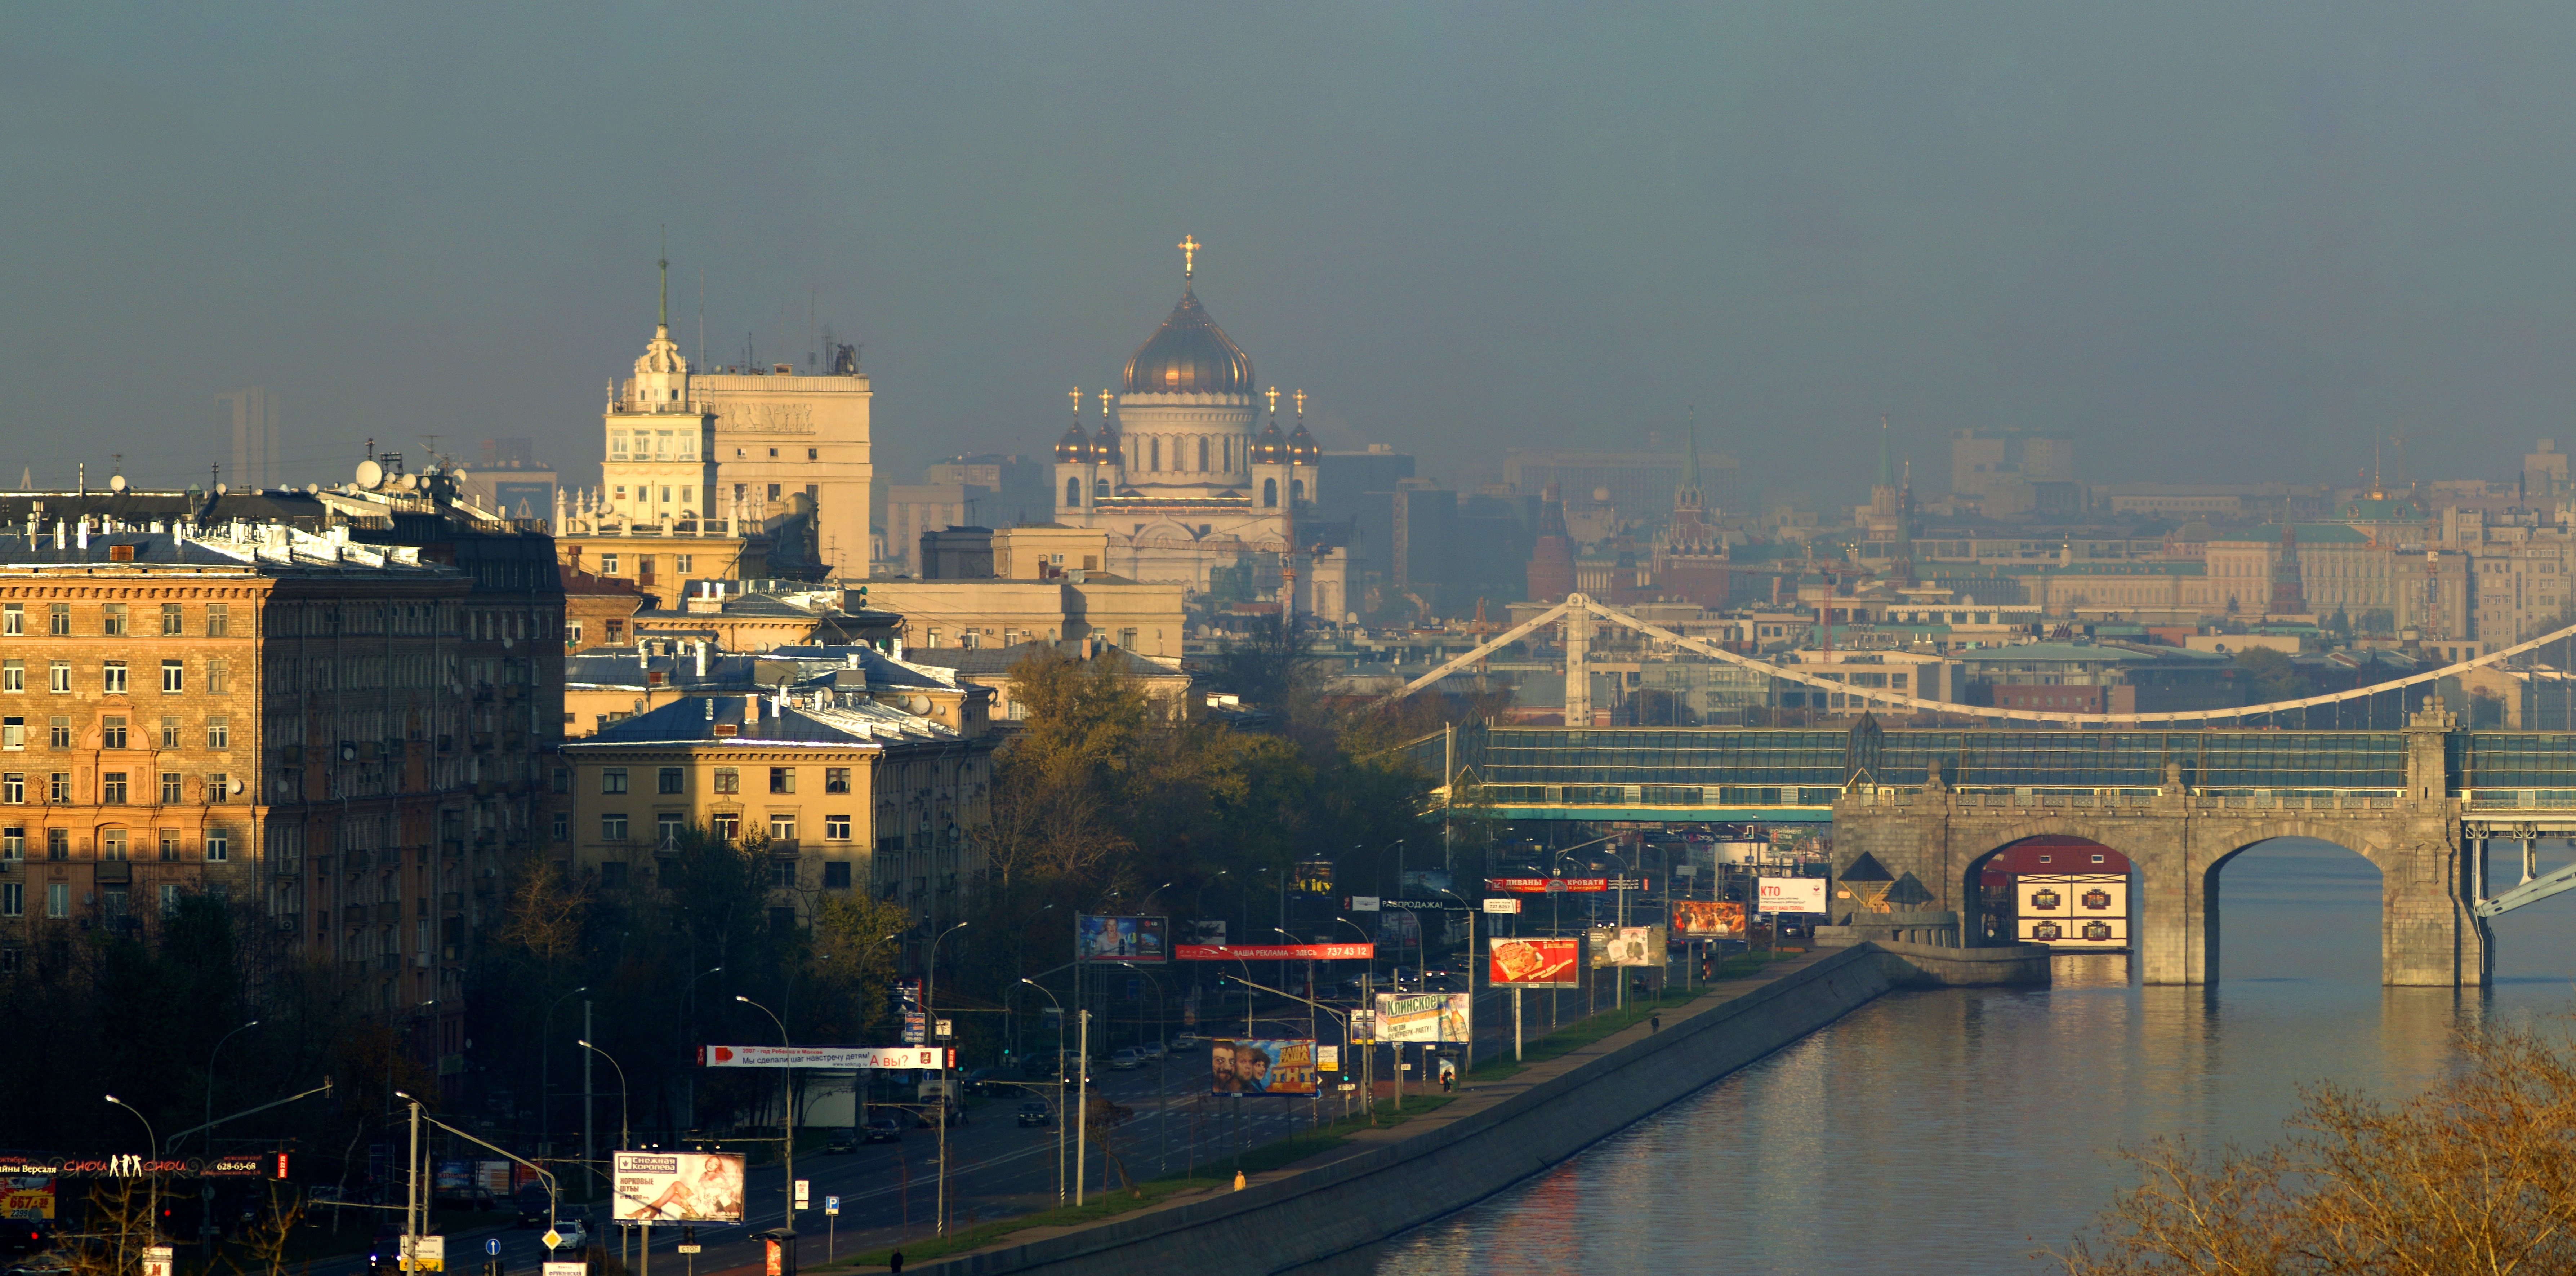
bridge, skyline, night, morning, town, city, skyscraper, river, cityscape, downtown, dusk, evening, reflection, landmark, waterway, urban area, geographical feature, human settlement, metropolitan area